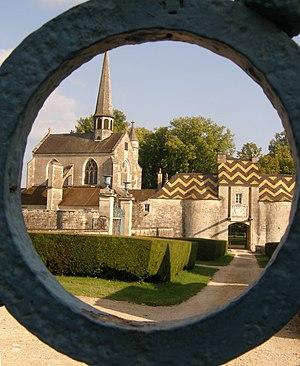
Entrée et collégiale du chateau This building is classé au titre des Monuments Historiques. It is indexed in the Base Mérimée, a database of architectural heritage maintained by the French Ministry of Culture,
Cet article recense une partie des monuments historiques de la Côte-d'Or, en France.
Grancey-le-Château-Neuvelle est une commune française située dans le département de la Côte-d'Or en région Bourgogne-Franche-Comté.